Cassis madagascariensis

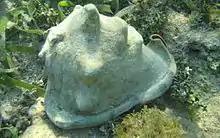
Emperor/Queen Helmet Snail in the wild.

This species occurs in the tropical Western Atlantic, the Gulf of Mexico and the Caribbean Sea. The specific name "madagascarensis" literally means "of Madagascar", but this was a misunderstanding of the type locality by the original author.